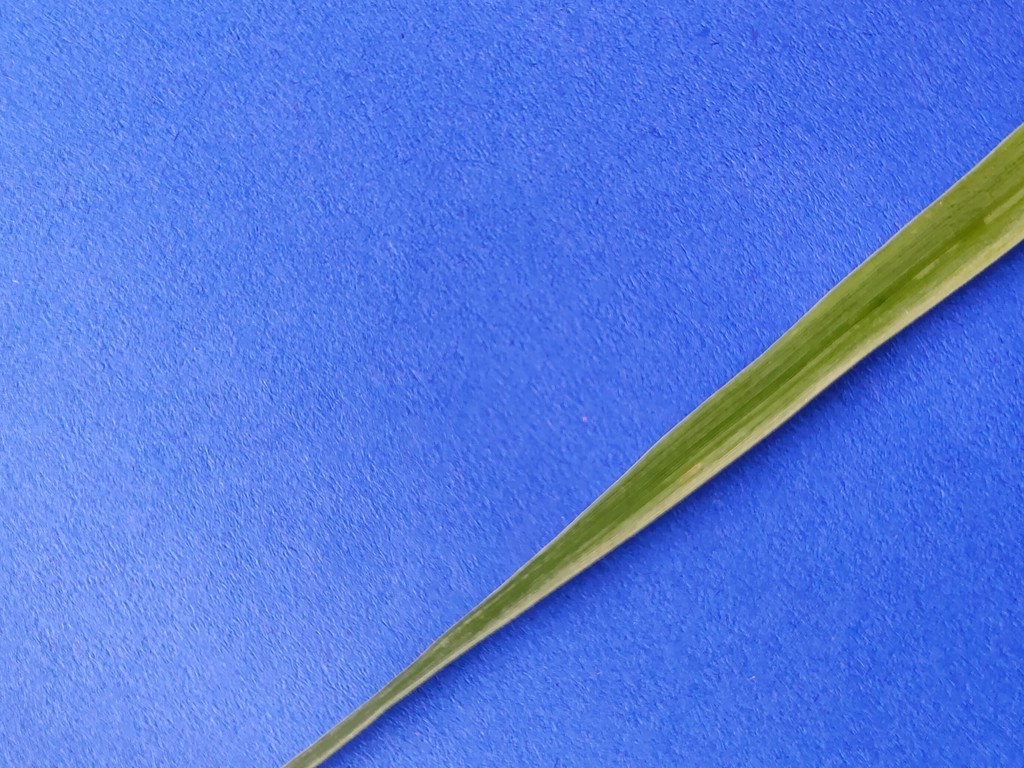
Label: Healthy